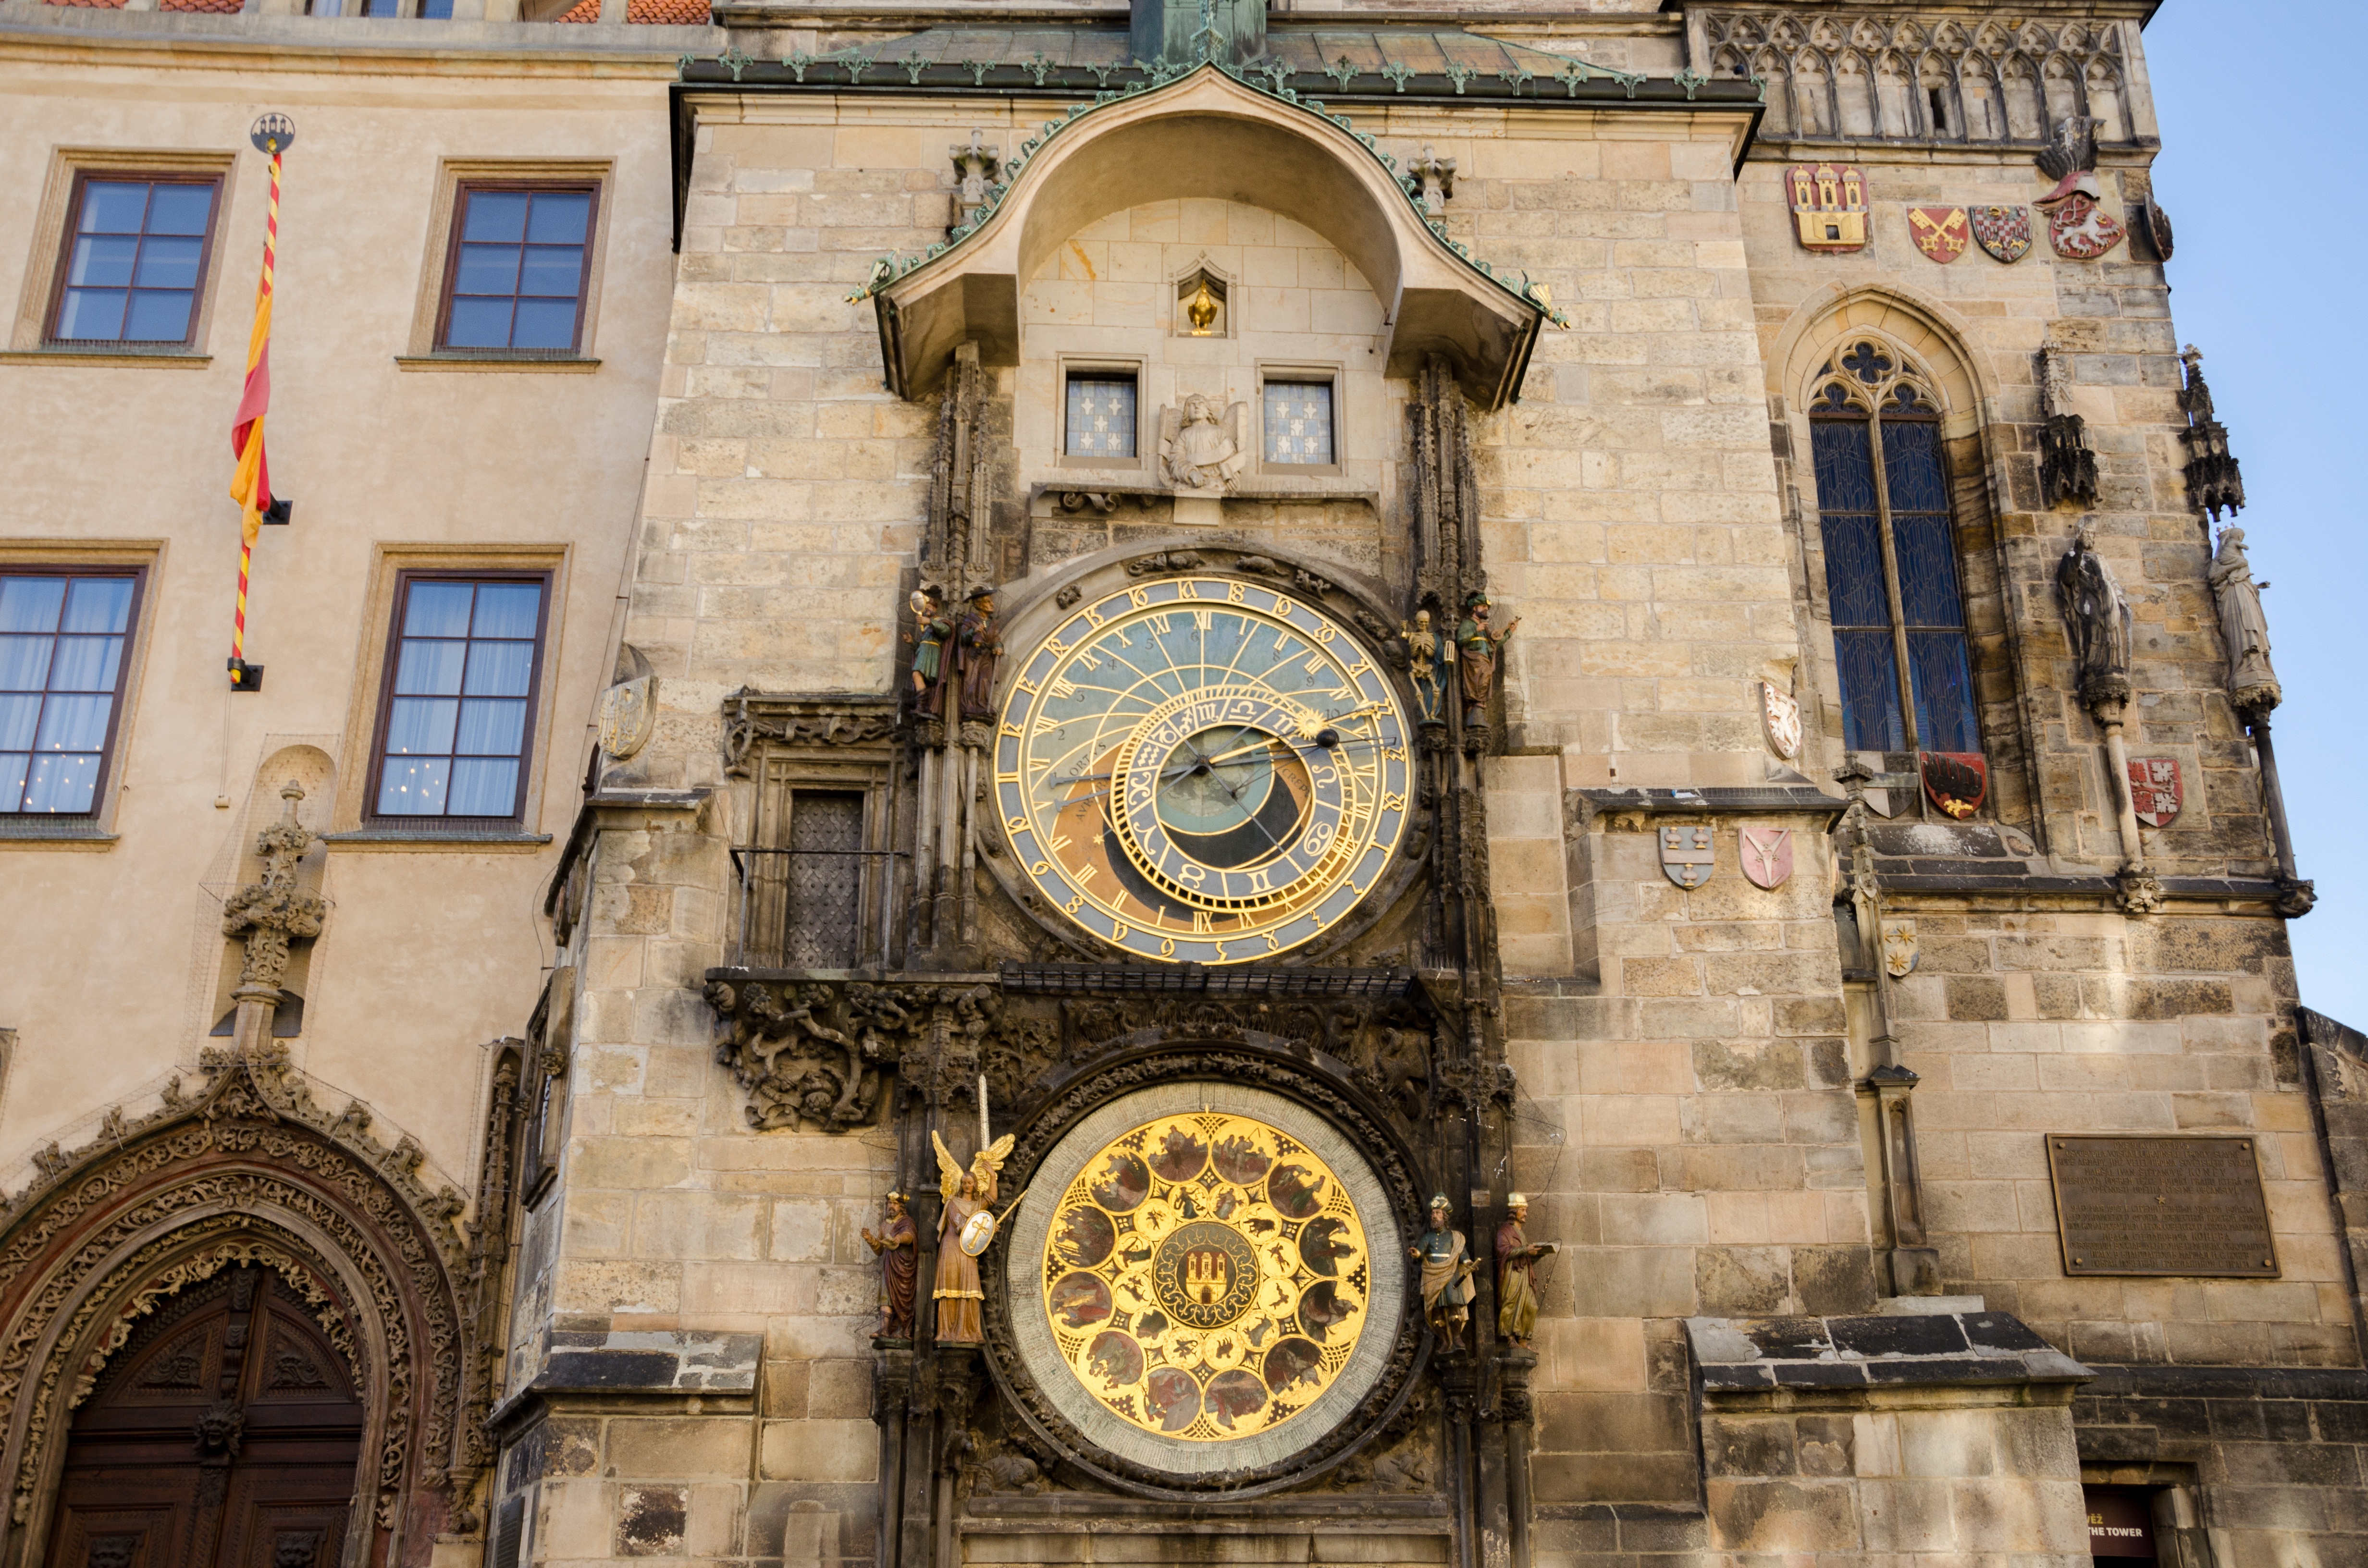
architecture, town, building, stone, tower, facade, church, cathedral, prague, old building, place of worship, clock tower, places of interest, old town, synagogue, basilica, historically, czech republic, middle ages, town hall, hauswand, old town hall, astronomical clock, watches, town hall clock, ancient history